Interior Telephone Company Building

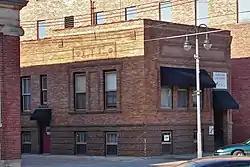

The Interior Telephone Company Building is a historic structure located in Grinnell, Iowa, United States. Iowa was one of the leading Midwest states to adopt the telephone as a means of communication. By 1920 86% of the state's farms had a telephone. The Interior Telephone Company was established to serve the Grinnell area. It was one of two companies to provide the service locally, and one of 500 independent telephone companies that provided local service and connected to the Bell System for long distance. Interior Telephone built this building to house its operations in 1912. It is a one-story brick structure built over a raised basement. The telephone equipment was housed in the basement, and office space was located on the main floor. The building was built to stand apart from the surrounding buildings, perhaps as a means for fire protection. The company's initials, I.T.C., are part of the brickwork on both side of the building. It was listed on the National Register of Historic Places in 1990.